USS Kadashan Bay

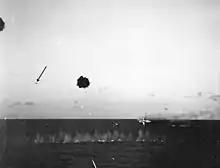
"Kadashan Bay" with a Nakajima Ki-43 kamikaze aircraft diving towards it. Heavy anti-aircraft fire is visible. Photographed from "Marcus Island".

"Kadashan Bay" was a "Casablanca"-class escort carrier, the most numerous type of aircraft carriers ever built, and designed specifically to be mass-produced using prefabricated sections, in order to replace heavy early war losses. Standardized with her sister ships, she was long overall, had a beam of , and a draft of . She displaced standard, with a full load. She had a long hangar deck and a long flight deck. She was powered with two Unaflow reciprocating steam engines, which drove two shafts, providing , thus enabling her to make . The ship had a cruising range of at a speed of . Her compact size necessitated the installment of an aircraft catapult at her bow, and there were two aircraft elevators to facilitate movement of aircraft between the flight and hangar deck: one each fore and aft.